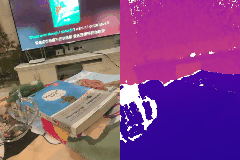
Label: book